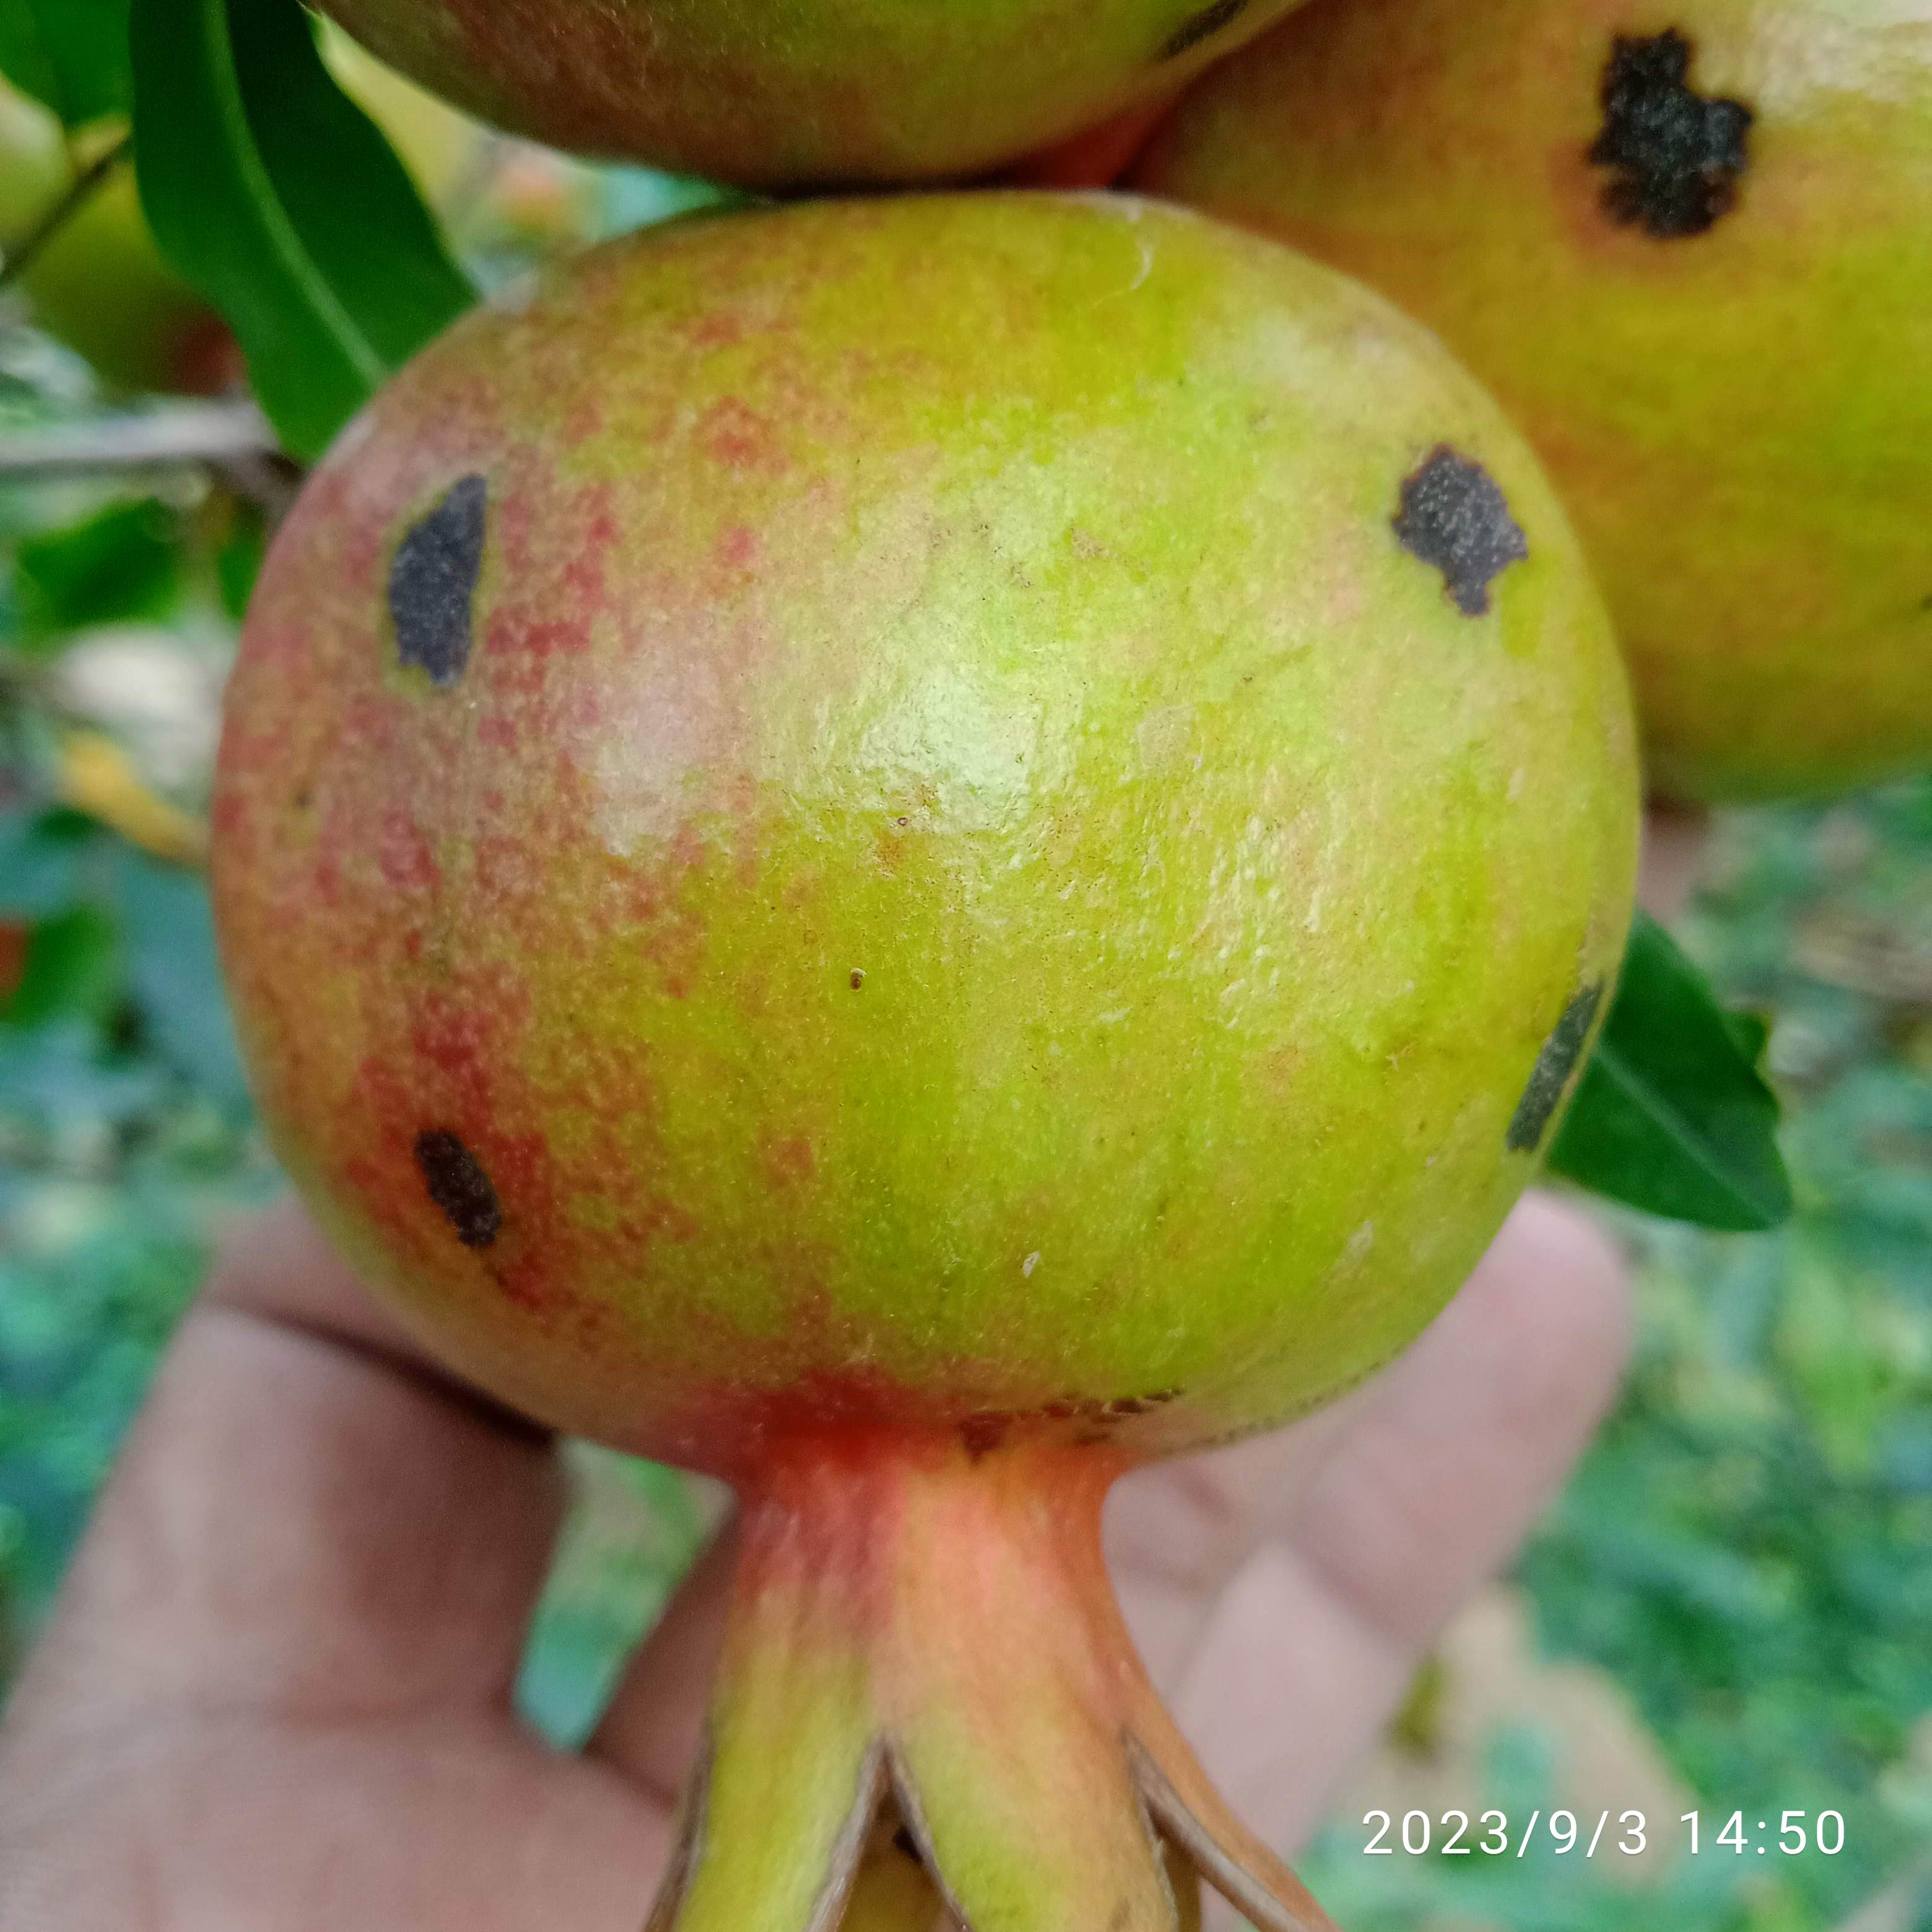
Label: Anthracnose